Devon Williams (decathlete)

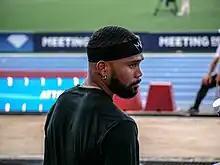
Williams in 2019

Devon Williams (born January 17, 1994, in Marietta, Georgia) is an American athlete competing in the decathlon. He represented his country at the 2017 World Championships in London, where he finished 10th. His sister is fellow American track and field athlete Kendell Williams.